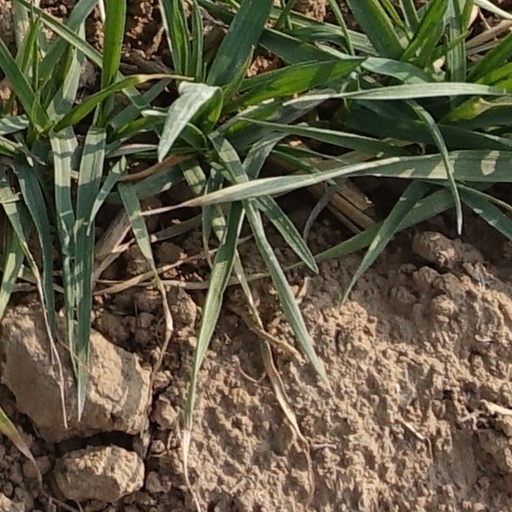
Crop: wheat